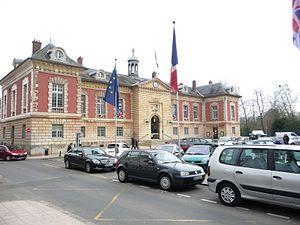
La mairie de Rambouillet
Cet article recense les monuments historiques du sud des Yvelines, en France.